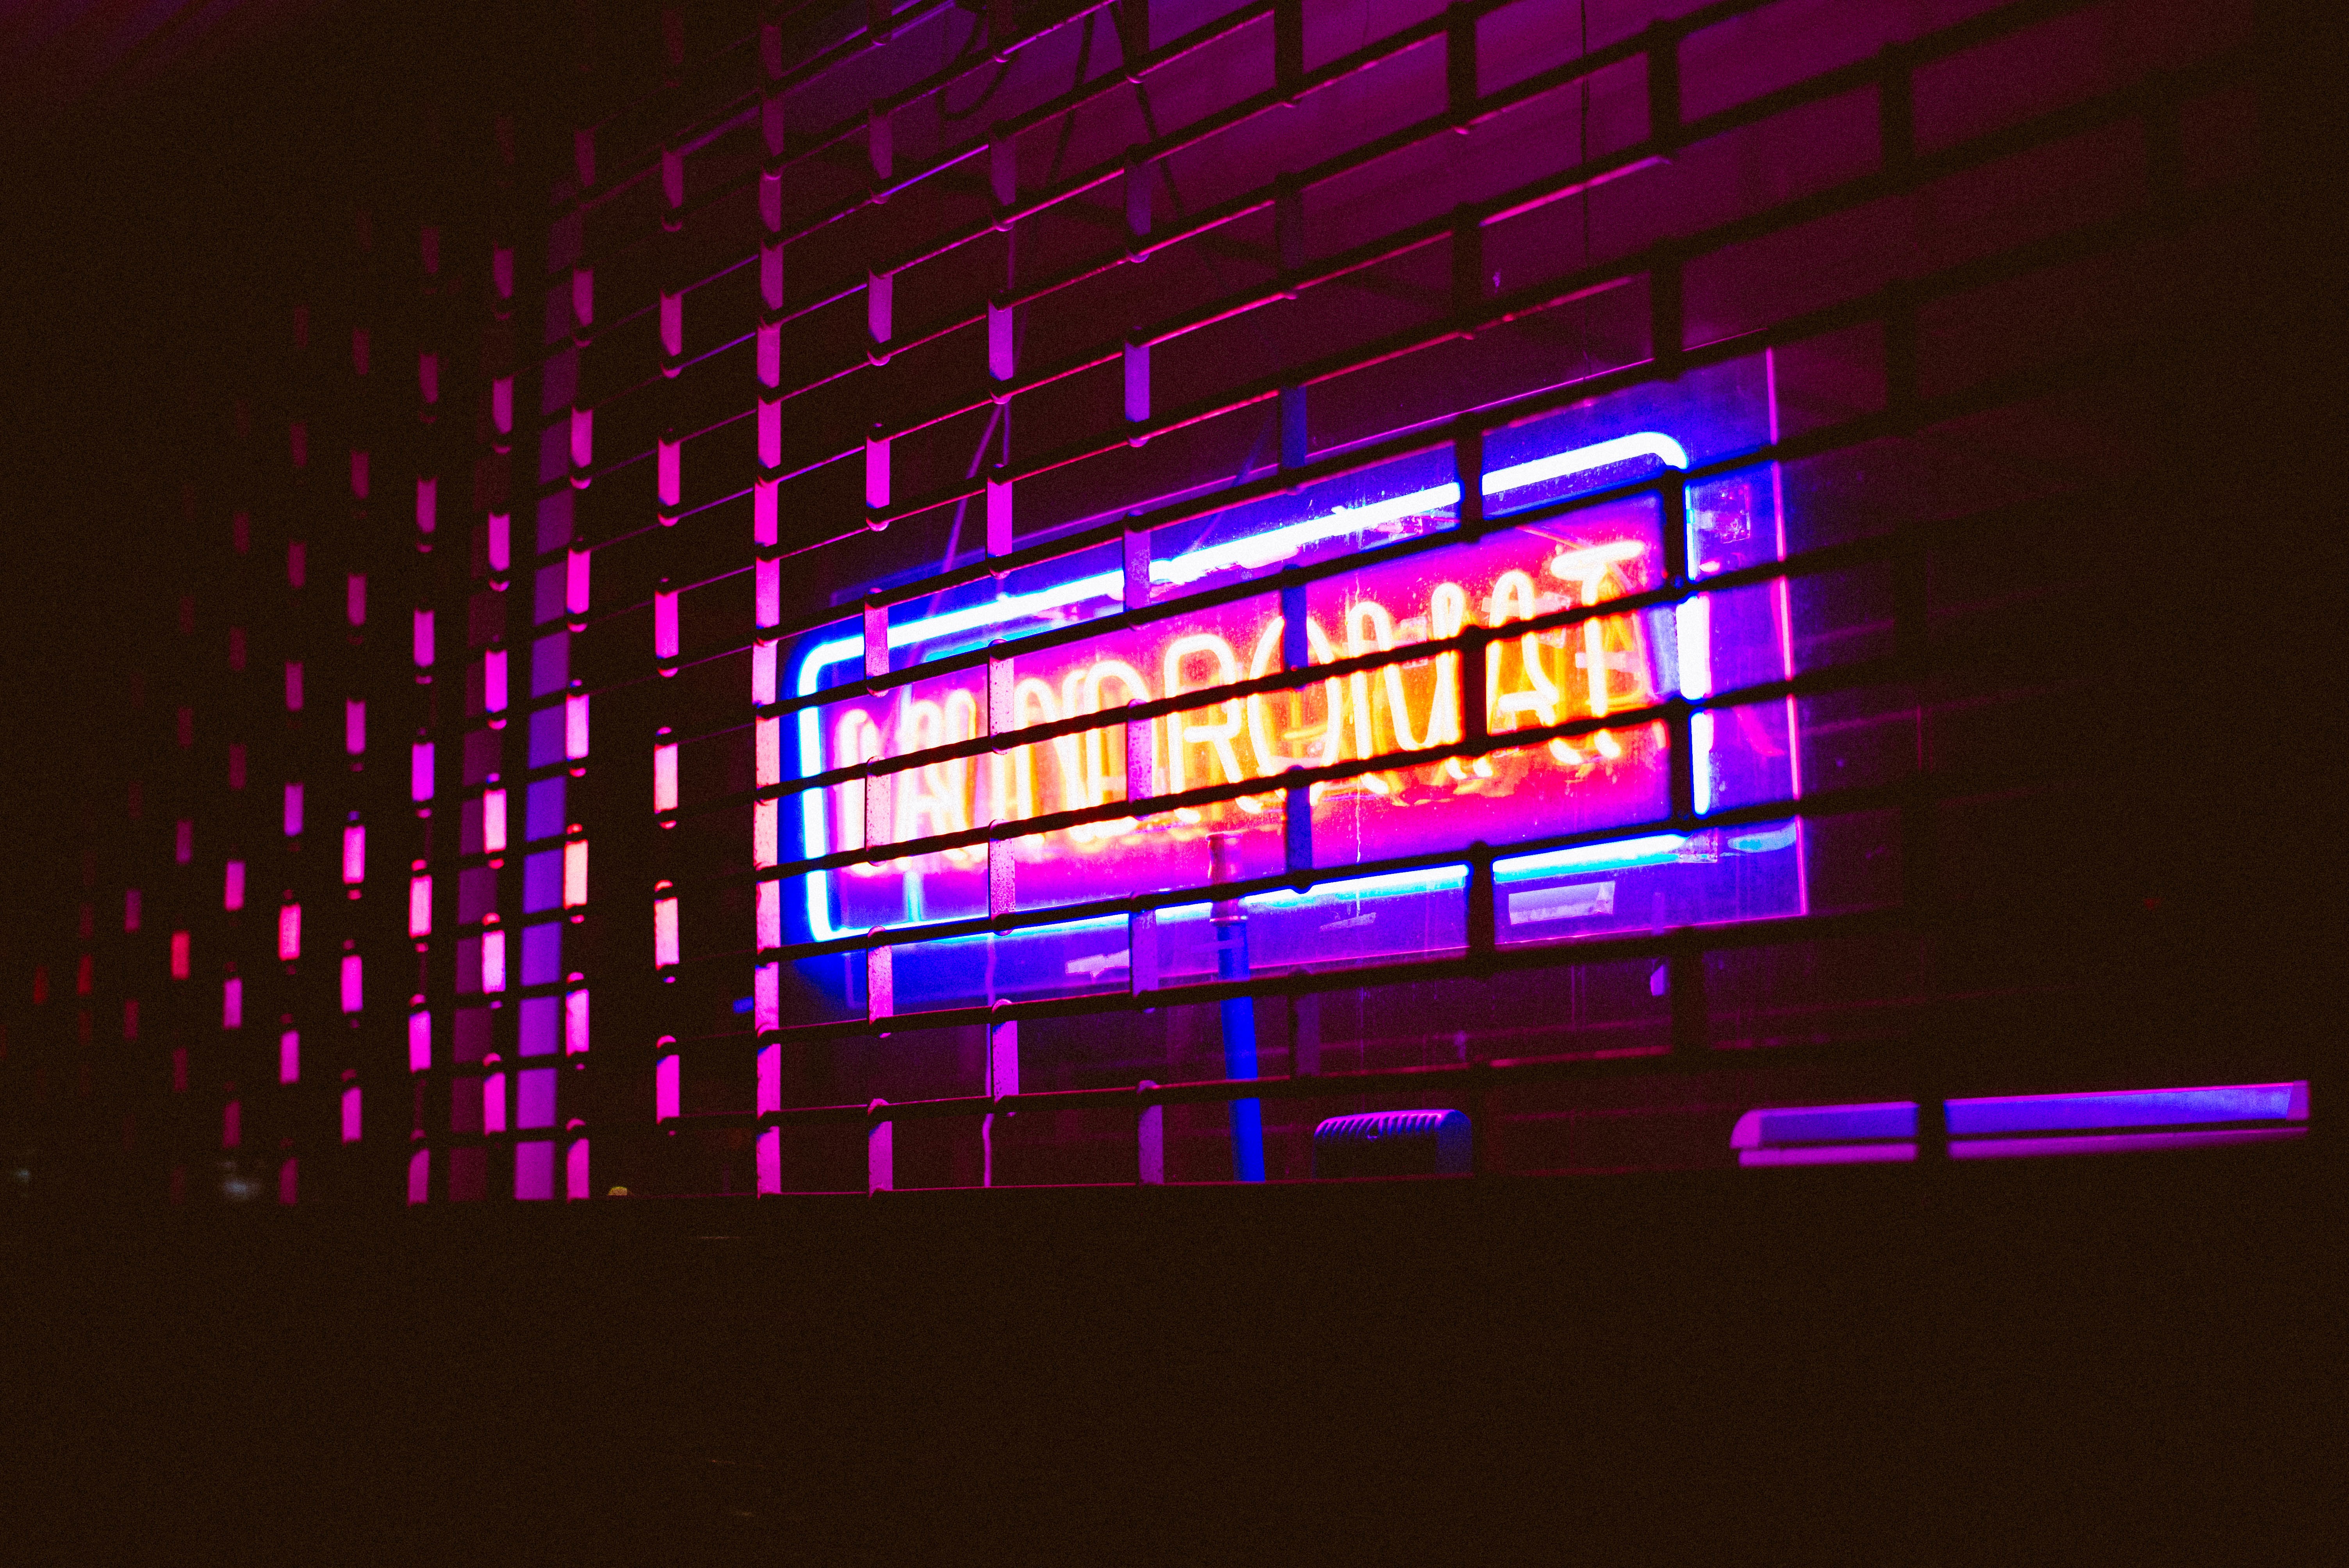
light, number, line, color, signage, lighting, neon, font, shape, display device, electronic signage, flat panel display